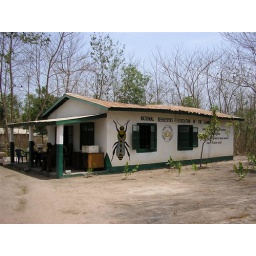
This is the main building at our site in Nyambai forest